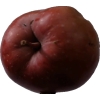
Label: Apple 18